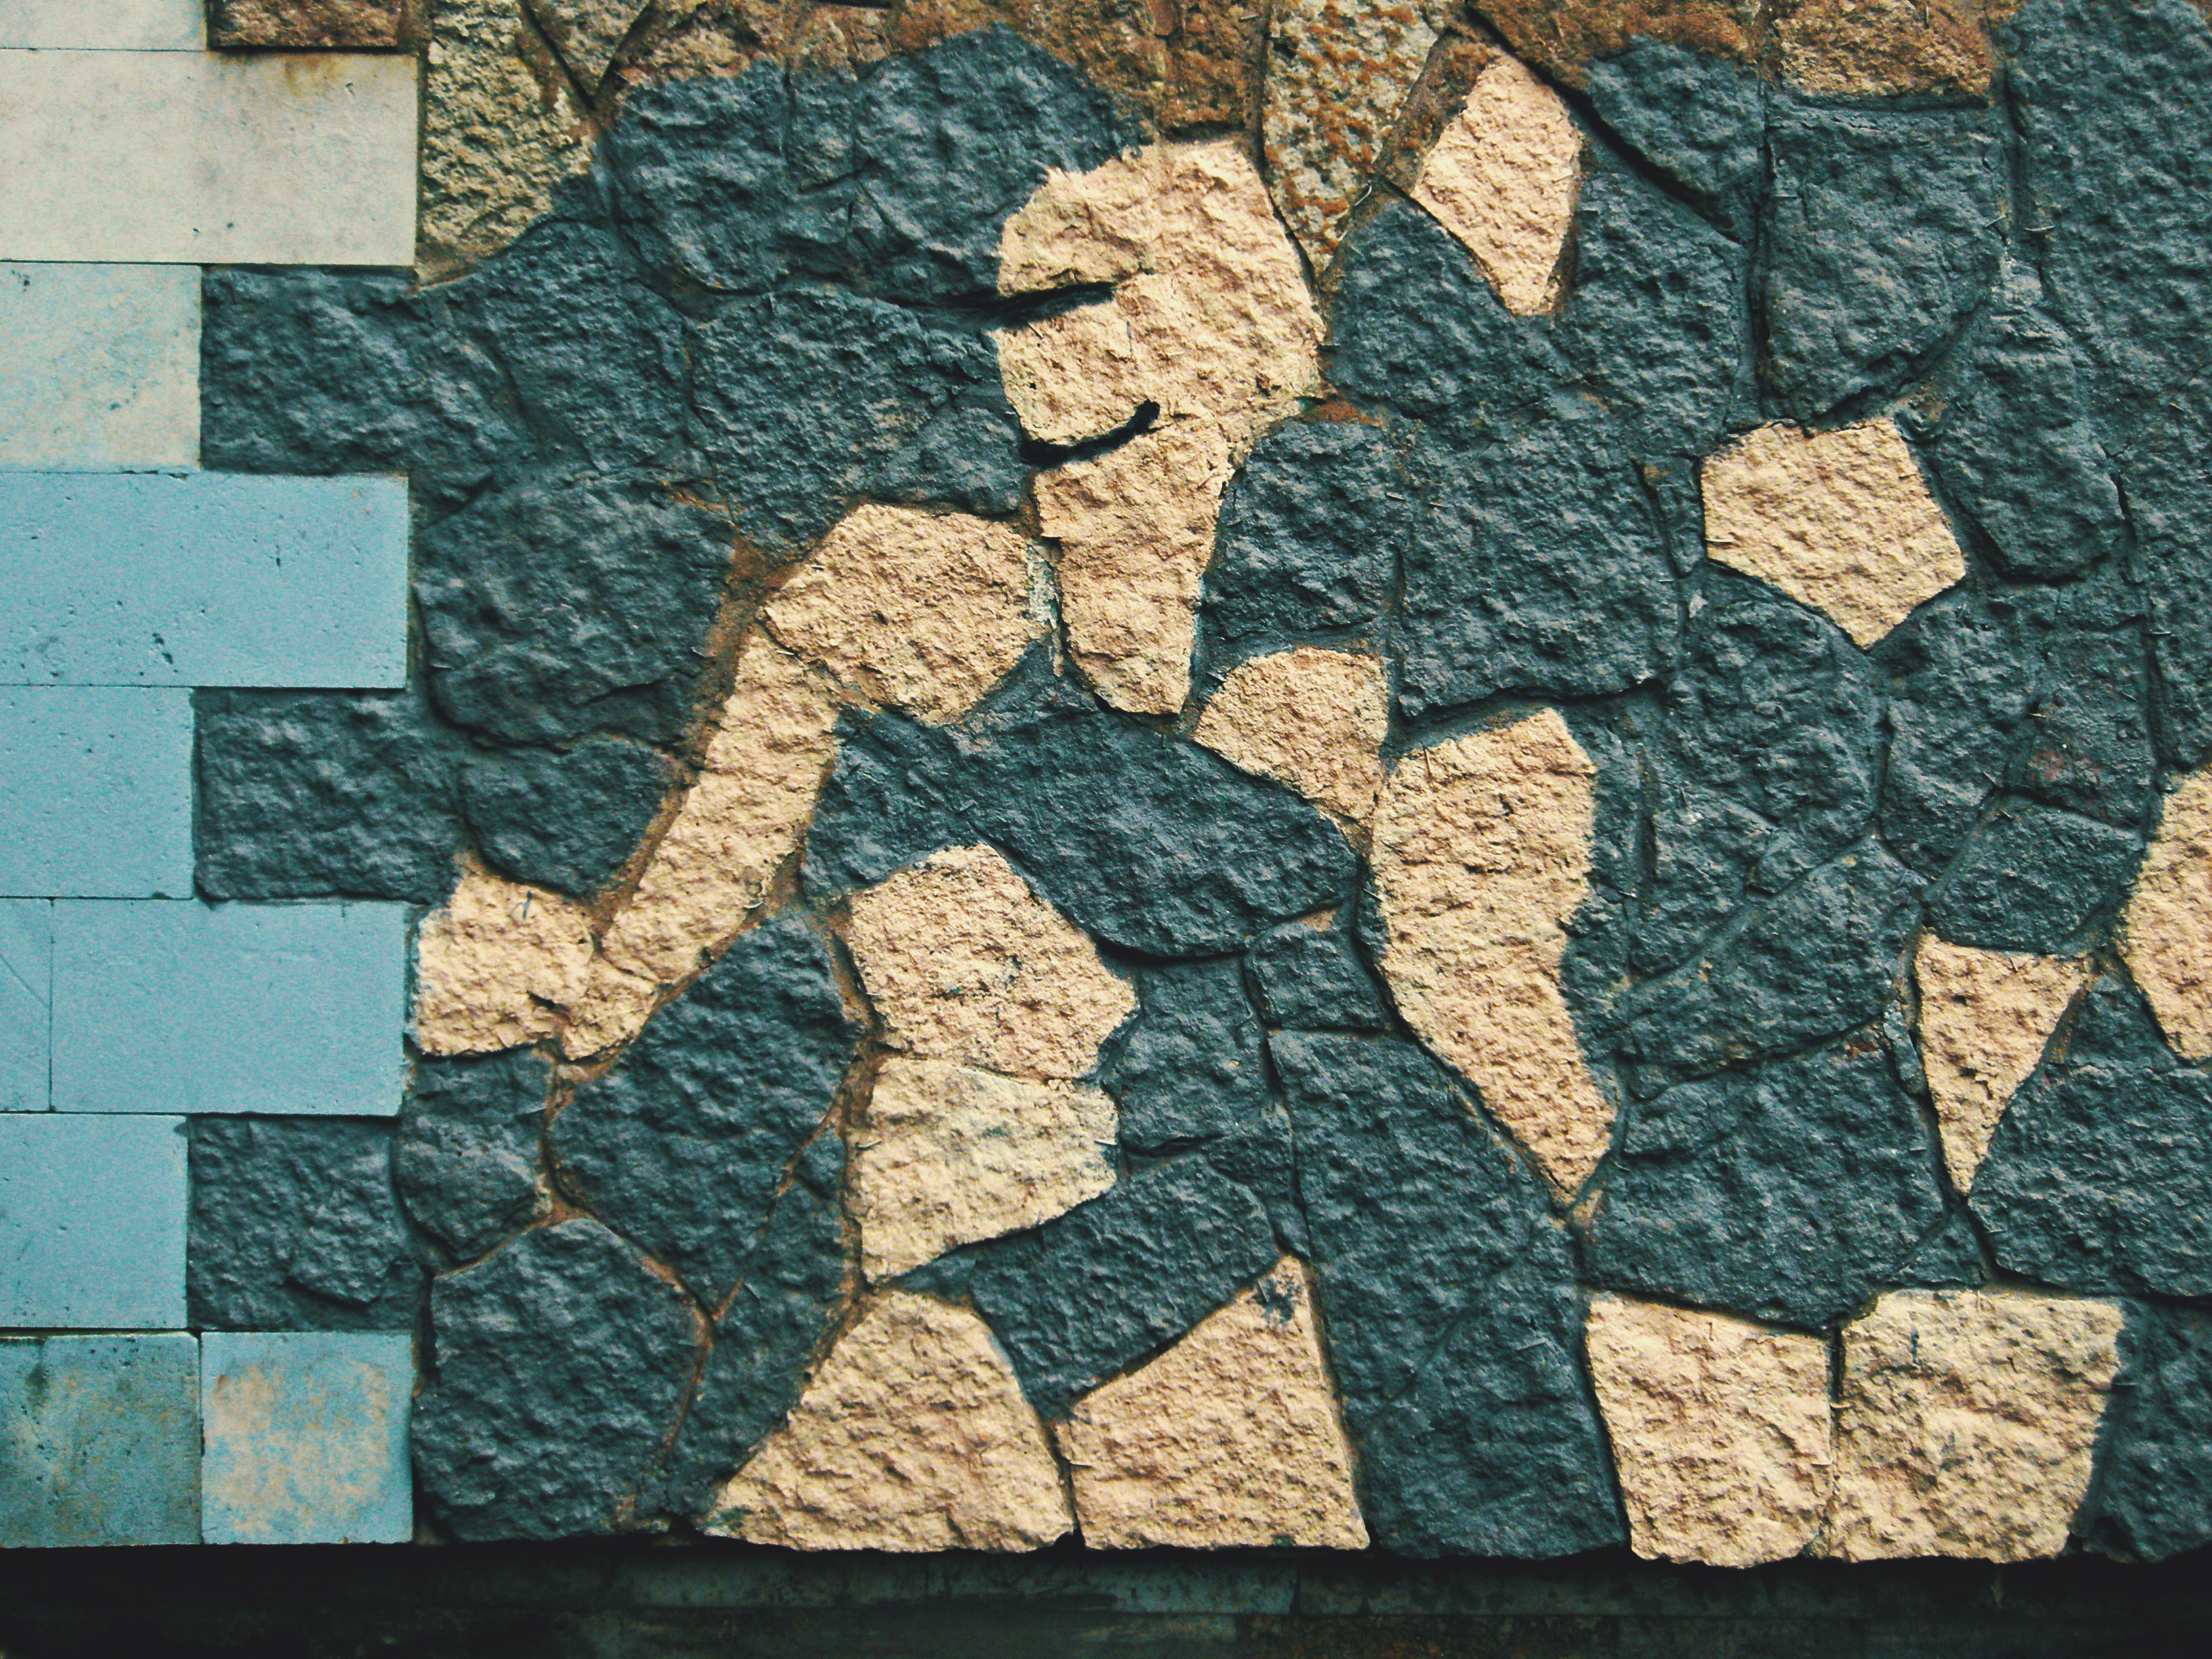
image, wall, art, turquoise, pattern, mosaic, design, font, shadow, Tints and shades, modern art, visual arts, world, cobblestone